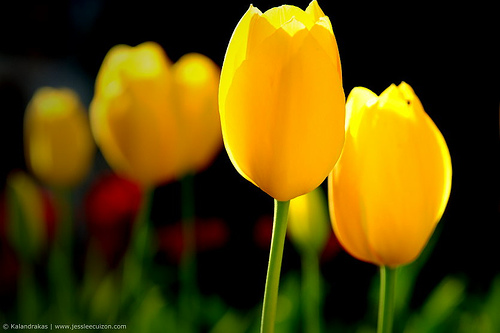
Flower: tulip